Elizabeth Báthory

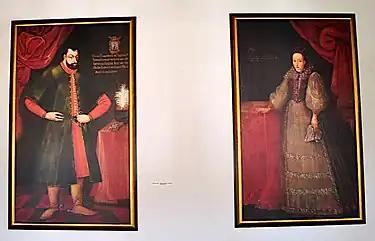
Portraits of Nádasdy and Báthory from the Čachtice Museum

Elizabeth was born in 1560 on a family estate in Nyírbátor, Royal Hungary, and spent her childhood at Ecsed Castle. Her father was Baron George VI Báthory (d. 1570), of the Ecsed branch of the family, brother of Andrew Bonaventura Báthory (d. 1566), who had been ruling Voivode of Transylvania. Her mother was Baroness Anna Báthory of Somlyó (1537–1570), member of the other line of the Báthory family, daughter of Stephen Báthory of Somlyó, Palatine of Hungary. Through her mother, Elizabeth was the niece of Stephen Báthory (1533–1586), Prince of Transylvania, who became the ruler of the Polish-Lithuanian Commonwealth as King of Poland and Grand Duke of Lithuania. She had several siblings; her older brother Stephen (1555–1605) served as a Judge Royal of Hungary.